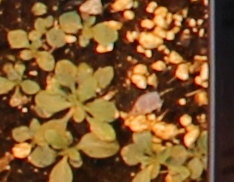
Label: Horseweed